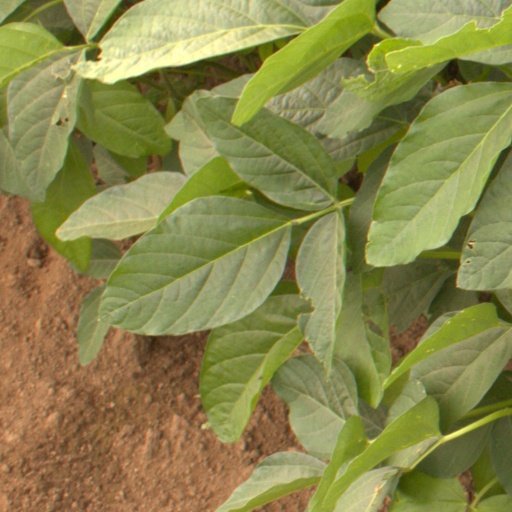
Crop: soybean